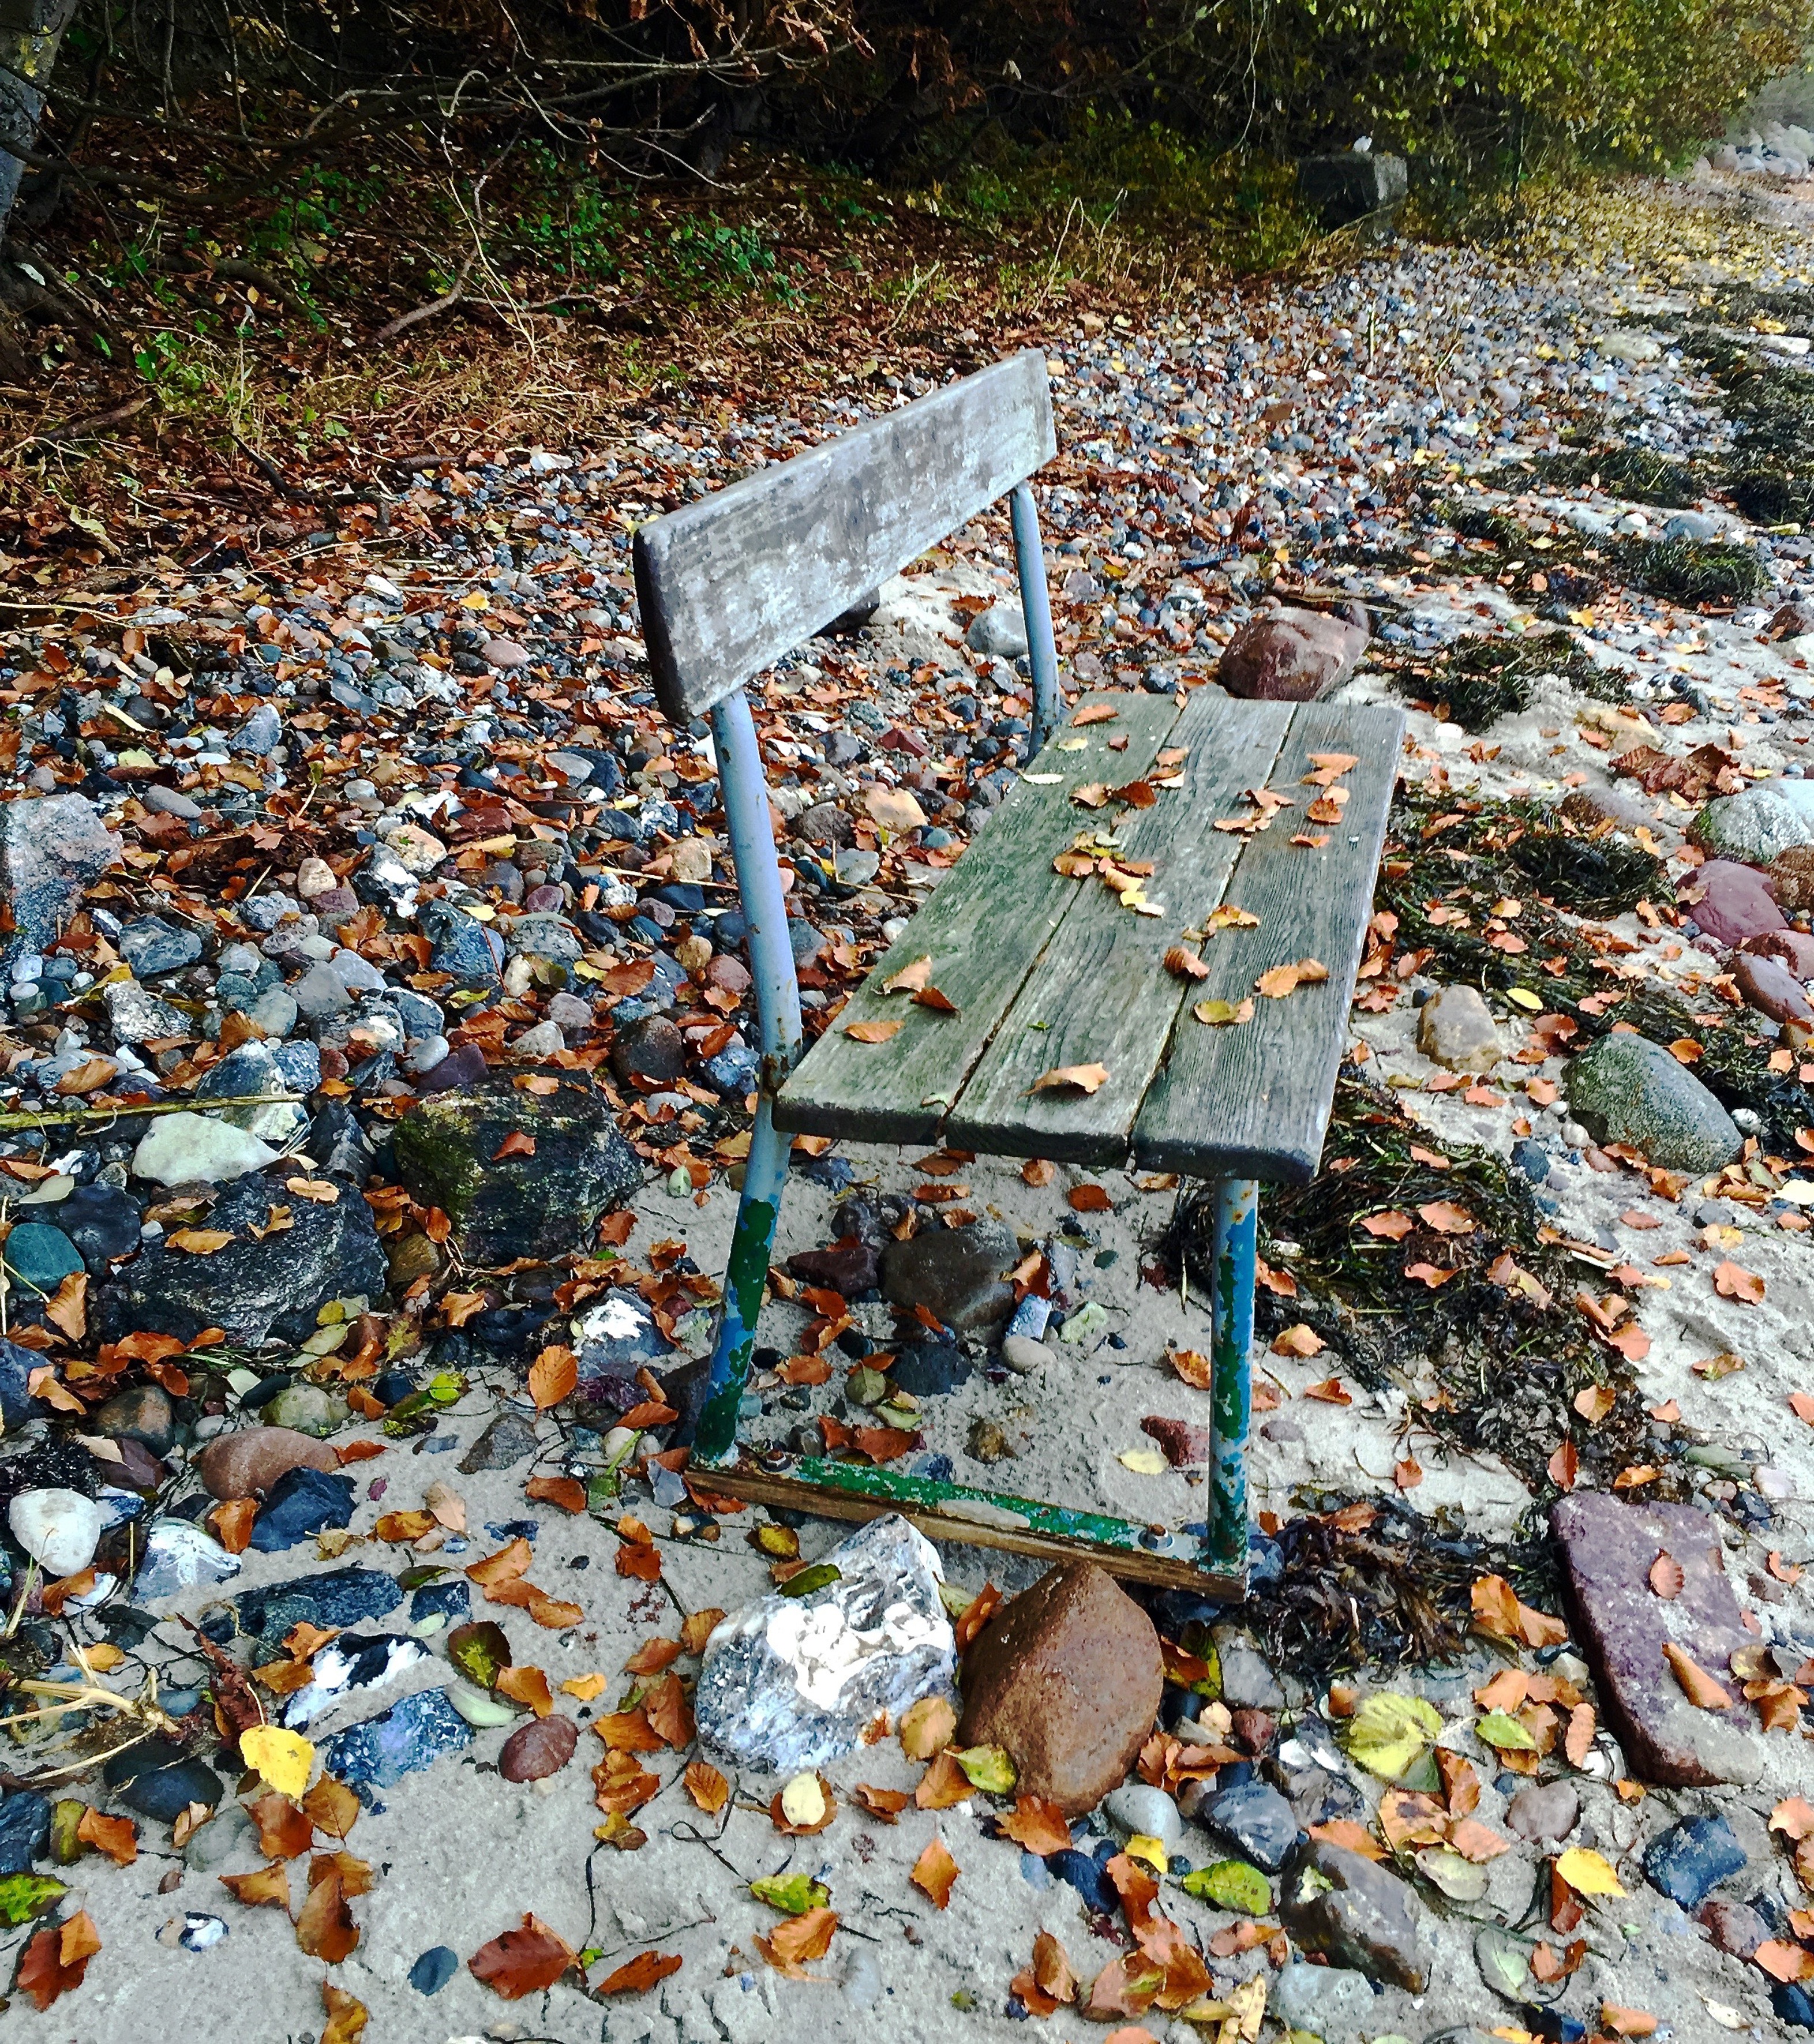
nature, rock, bench, harvest, autumn, still life, leaves, bank, seasons, litter, waste, fall leaves, praise